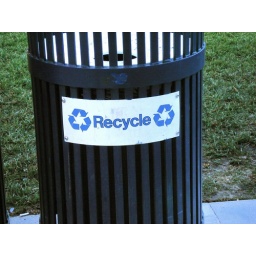
with a tiny black outline around the blue letters